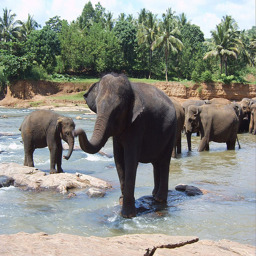
A herd of elephants standing on top of a rock covered lake.
there are many elephants together in the water
Several elephants standing in a lake near trees.
a few elephants walking through some shallow  water
a number of elephants in a small body of water